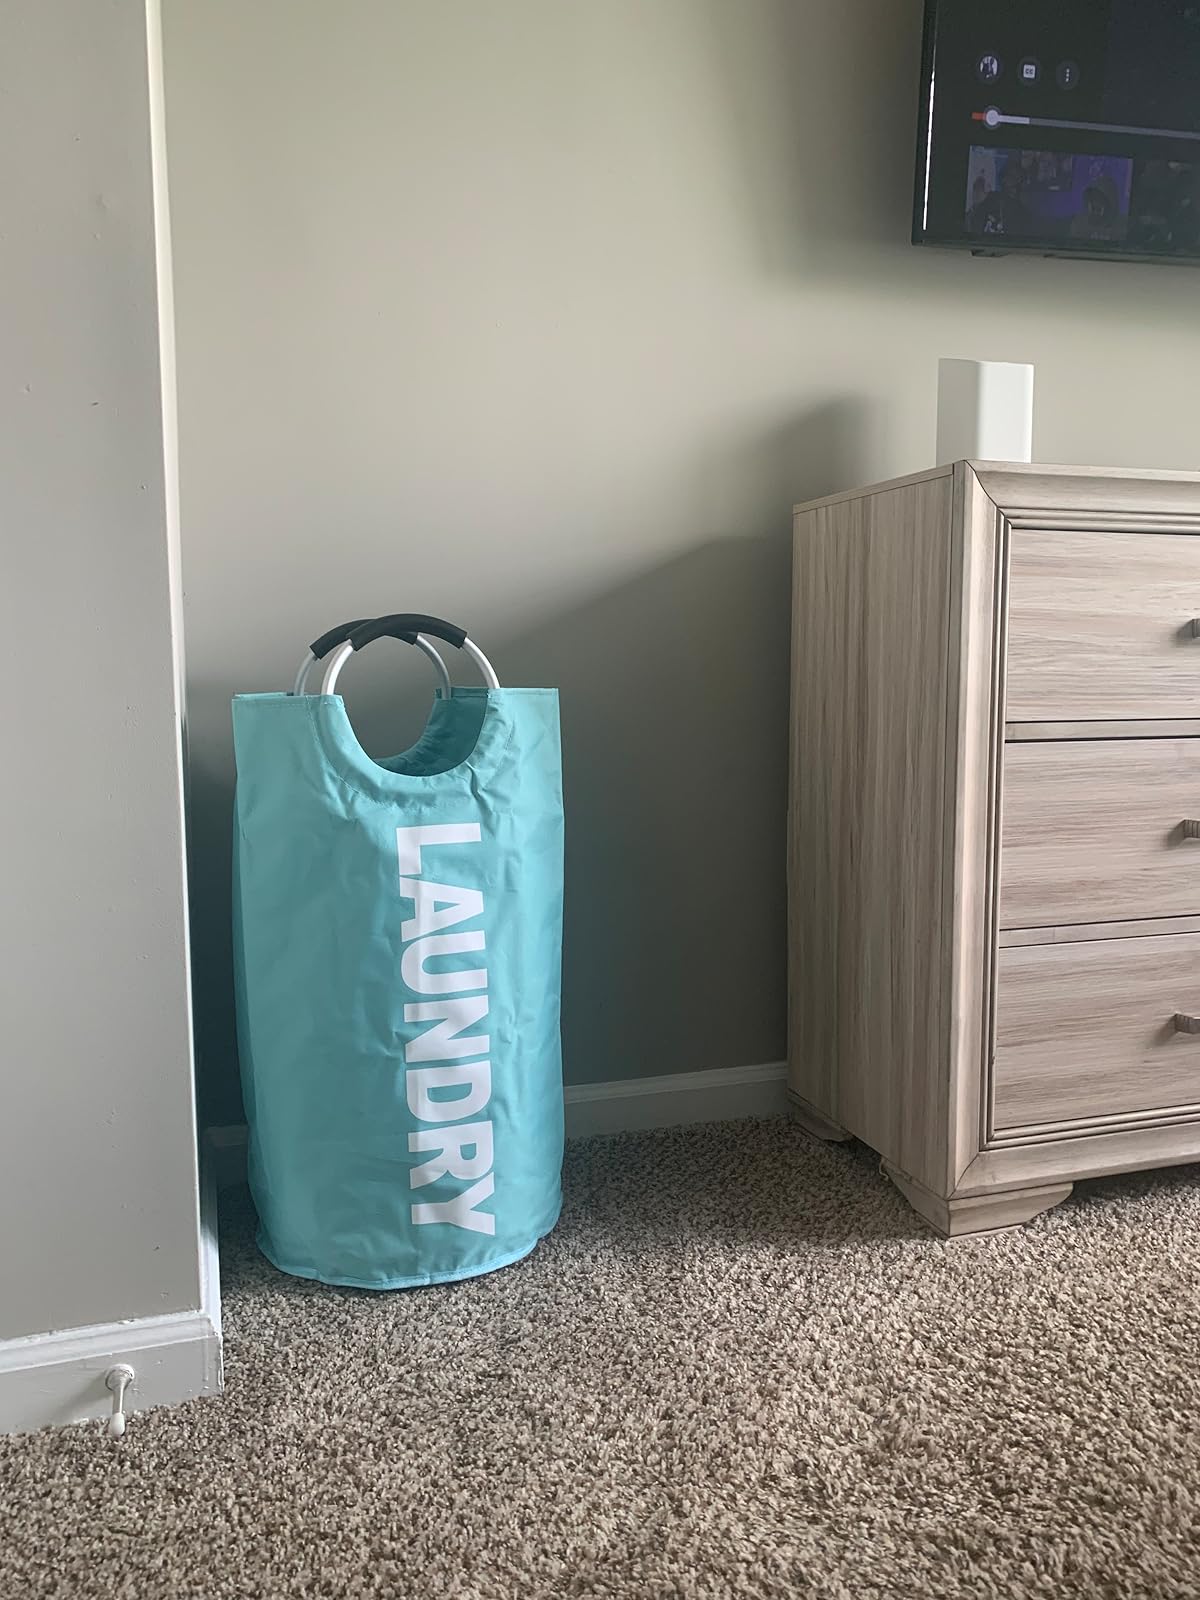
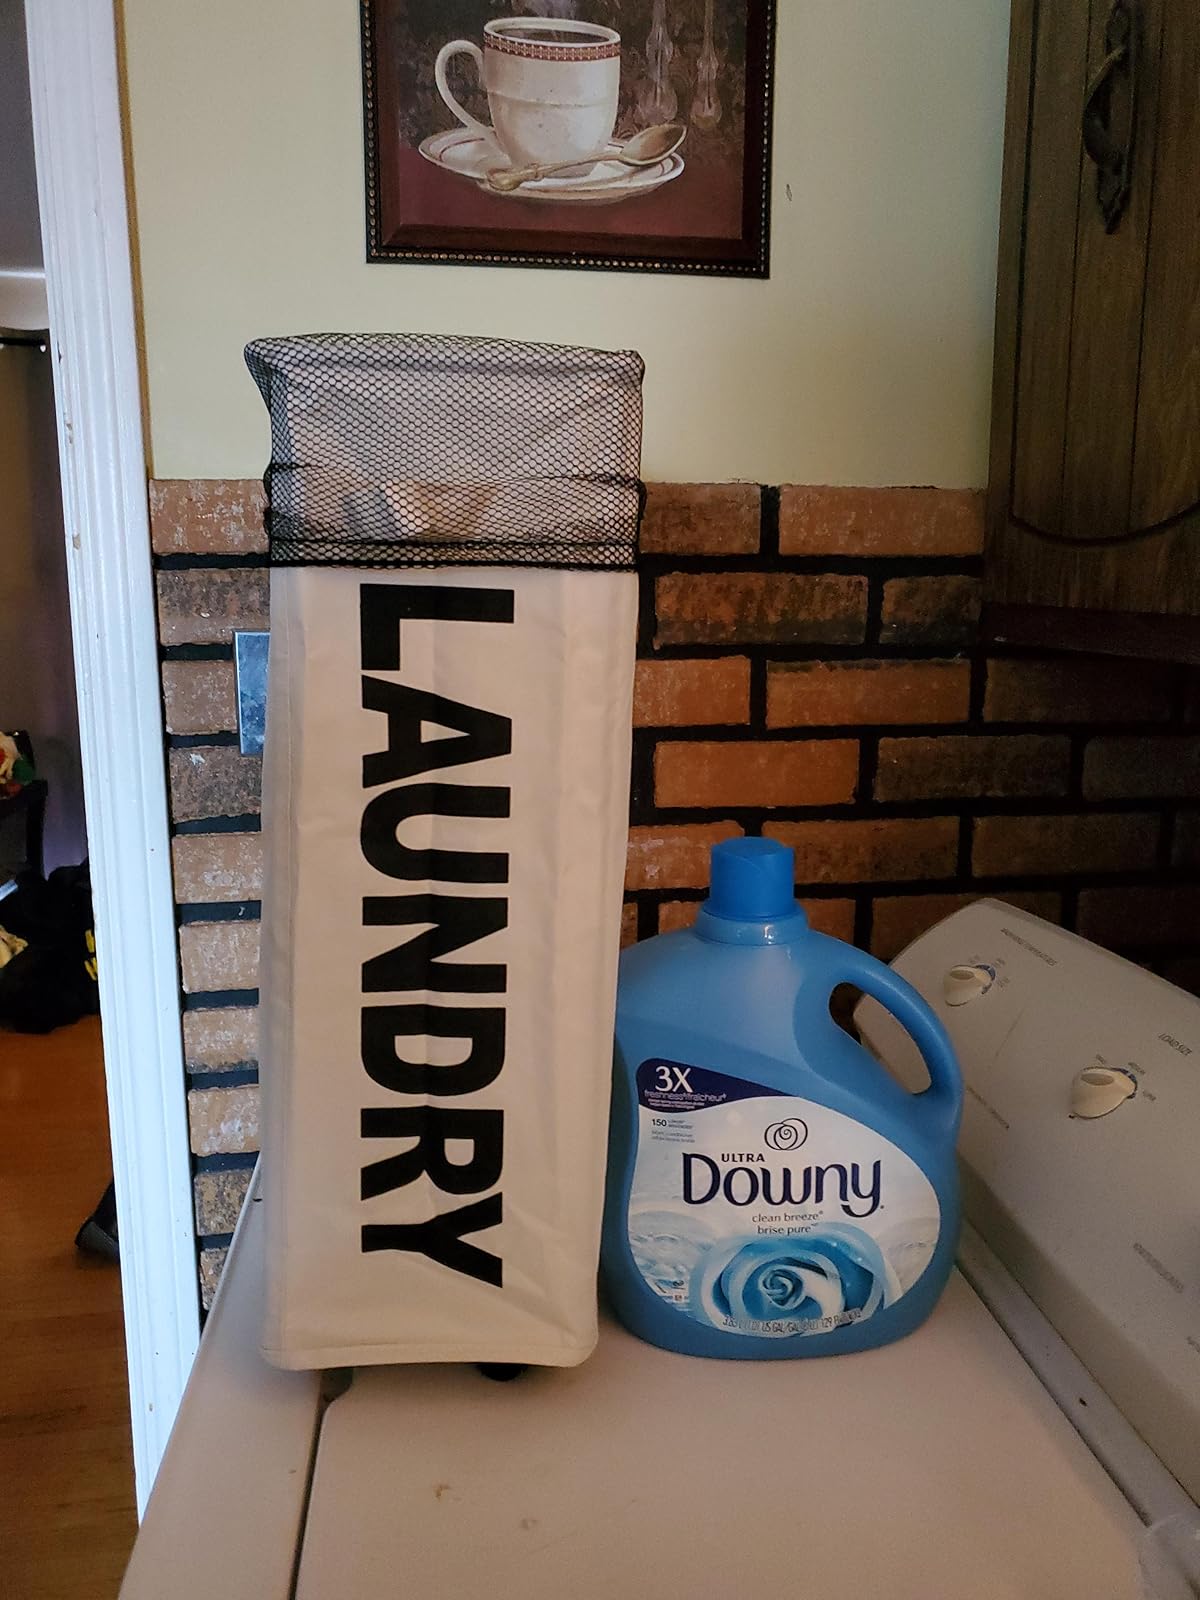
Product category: items_hamper
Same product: no